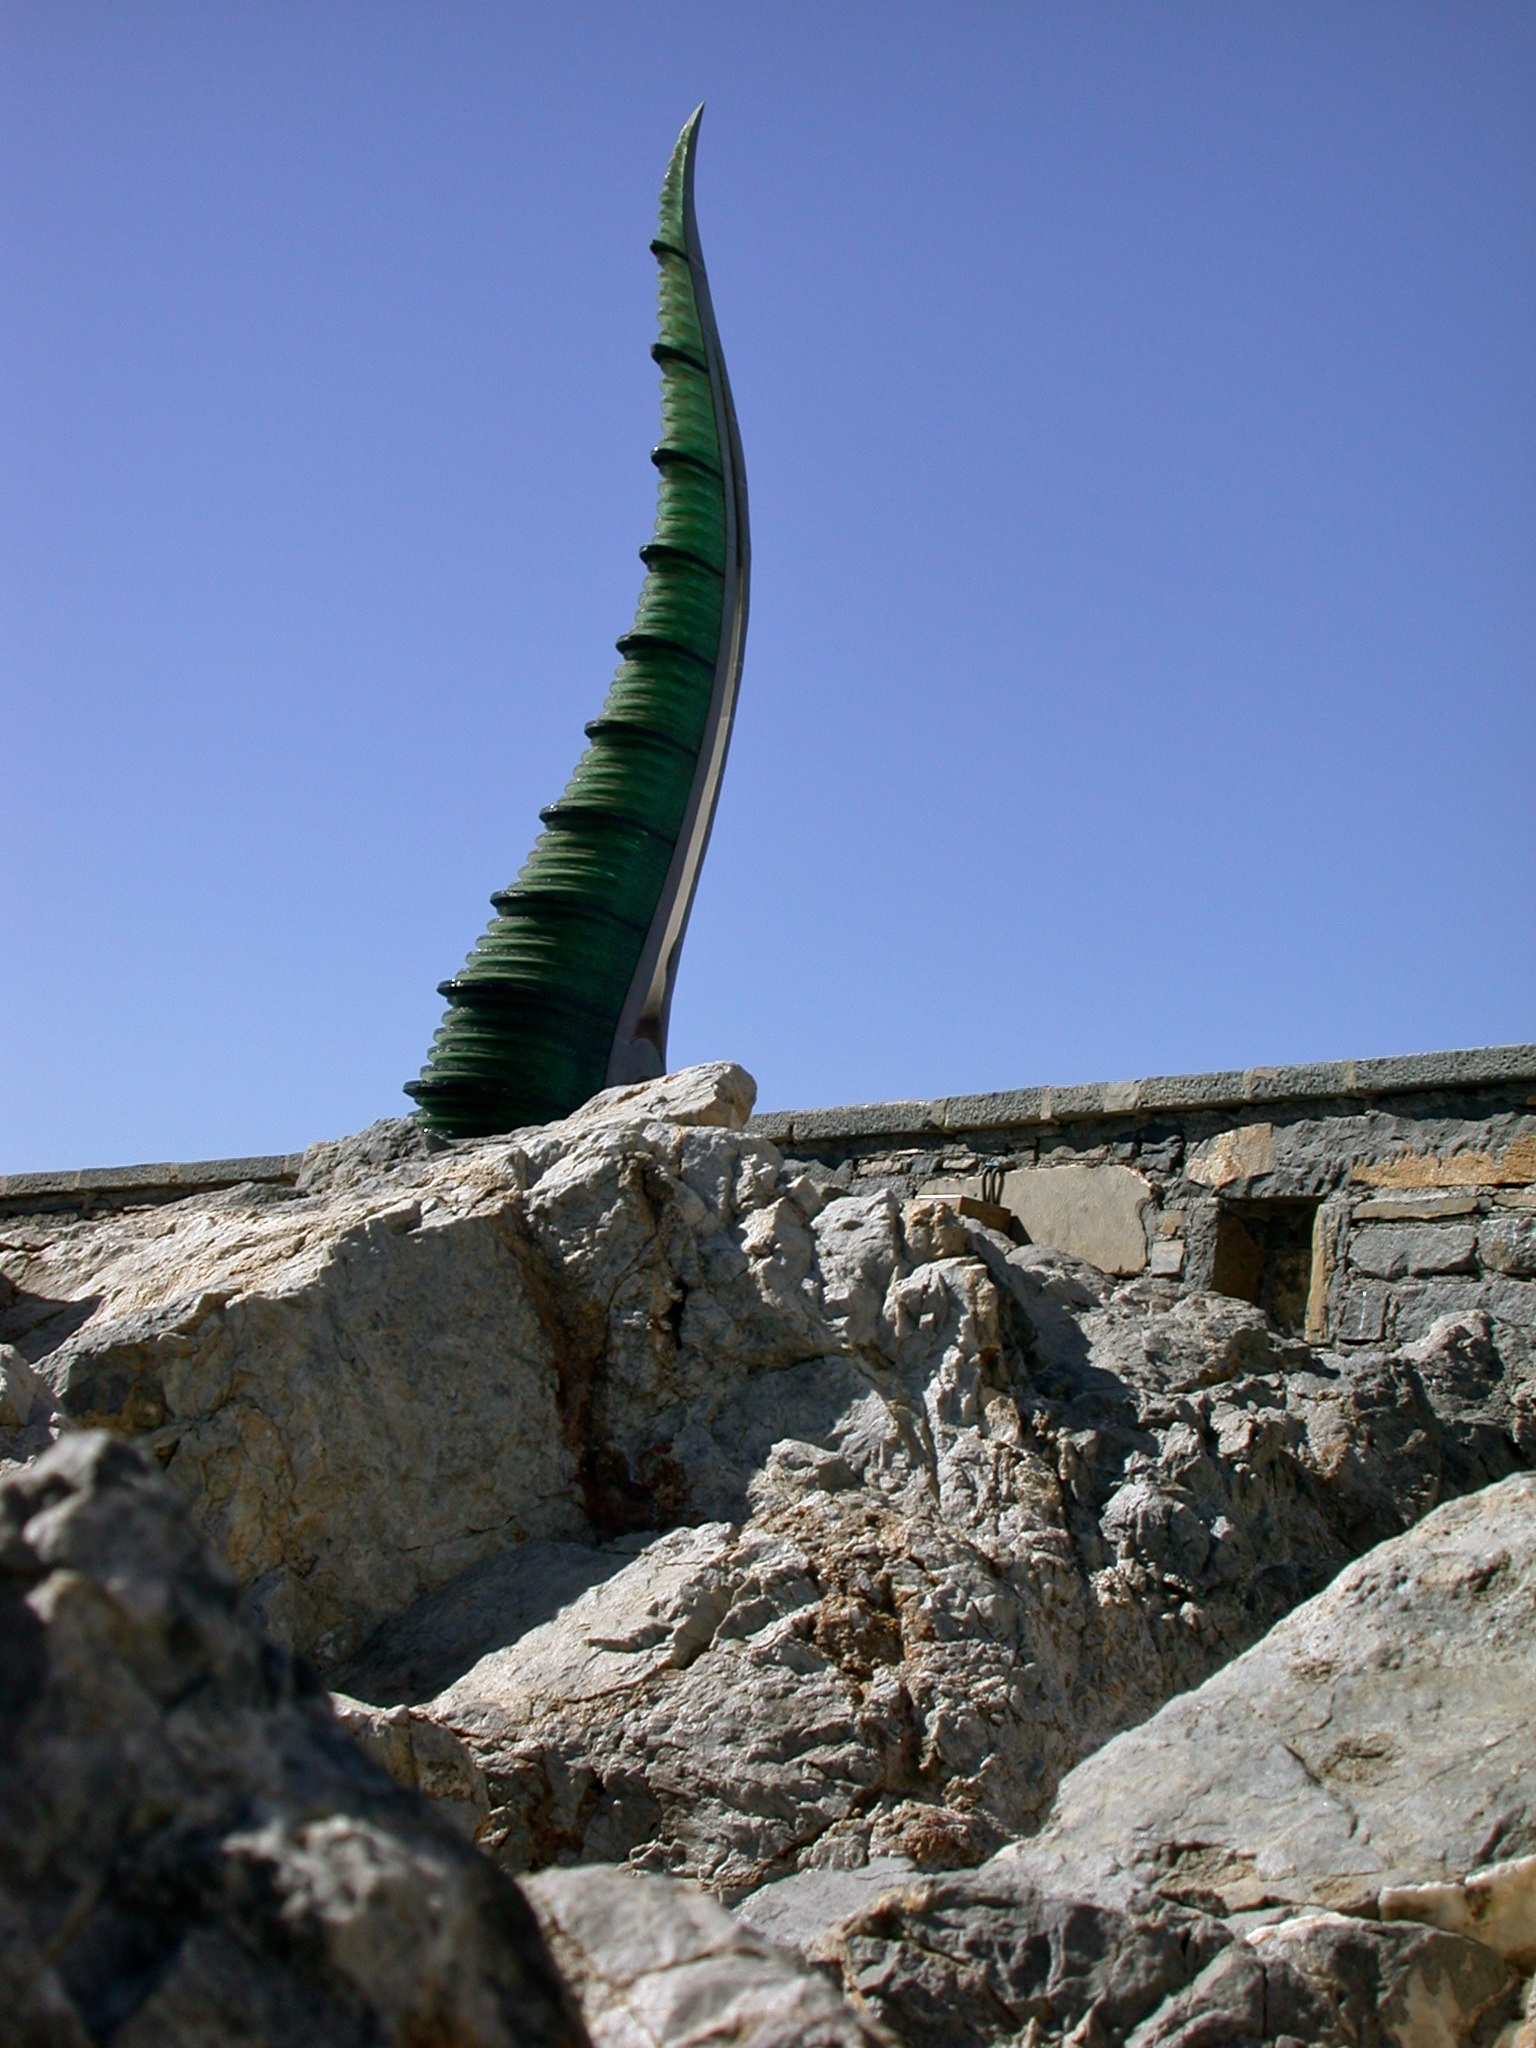
beach, landscape, sea, coast, tree, water, rock, ocean, mountain, monument, statue, holiday, terrain, sculpture, art, crete, ancient history